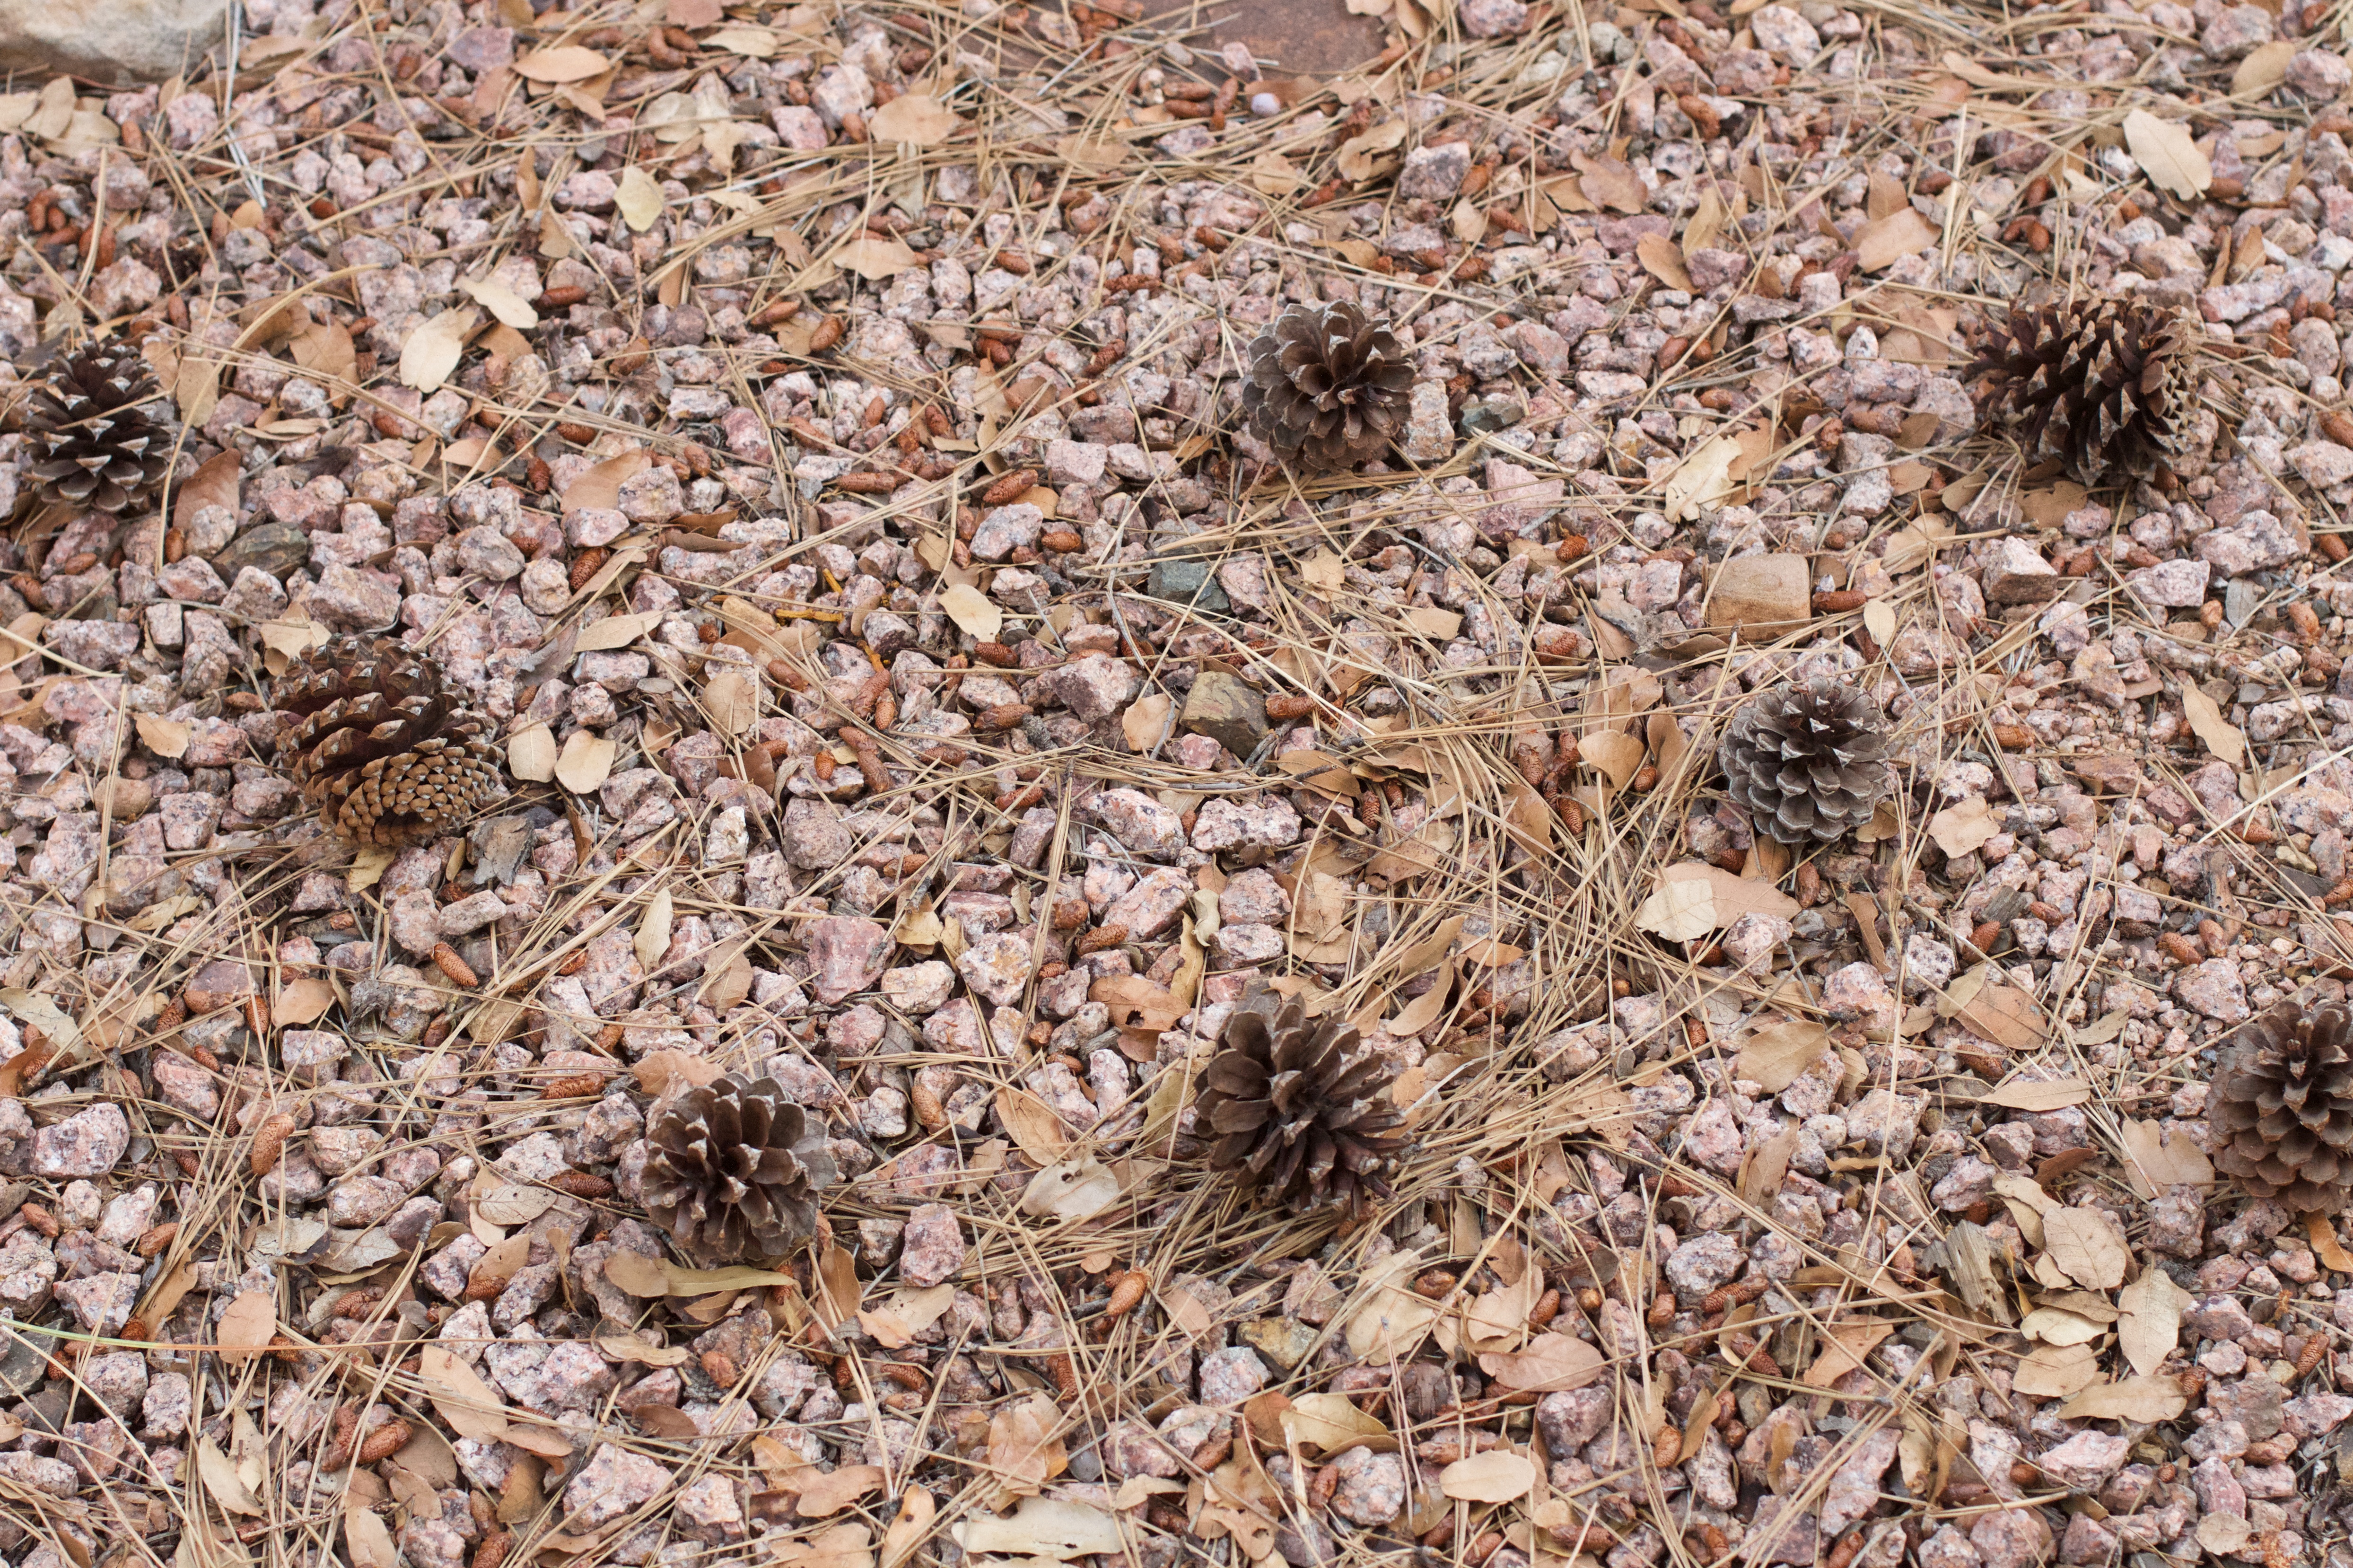
rock, wood, produce, insect, soil, invertebrate, rubble, gravel, ant, grass family